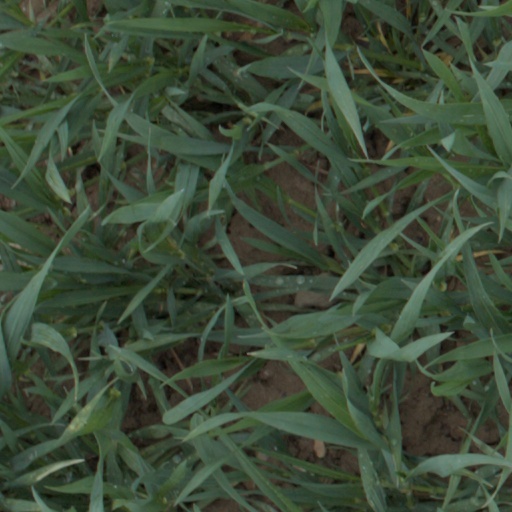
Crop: wheat